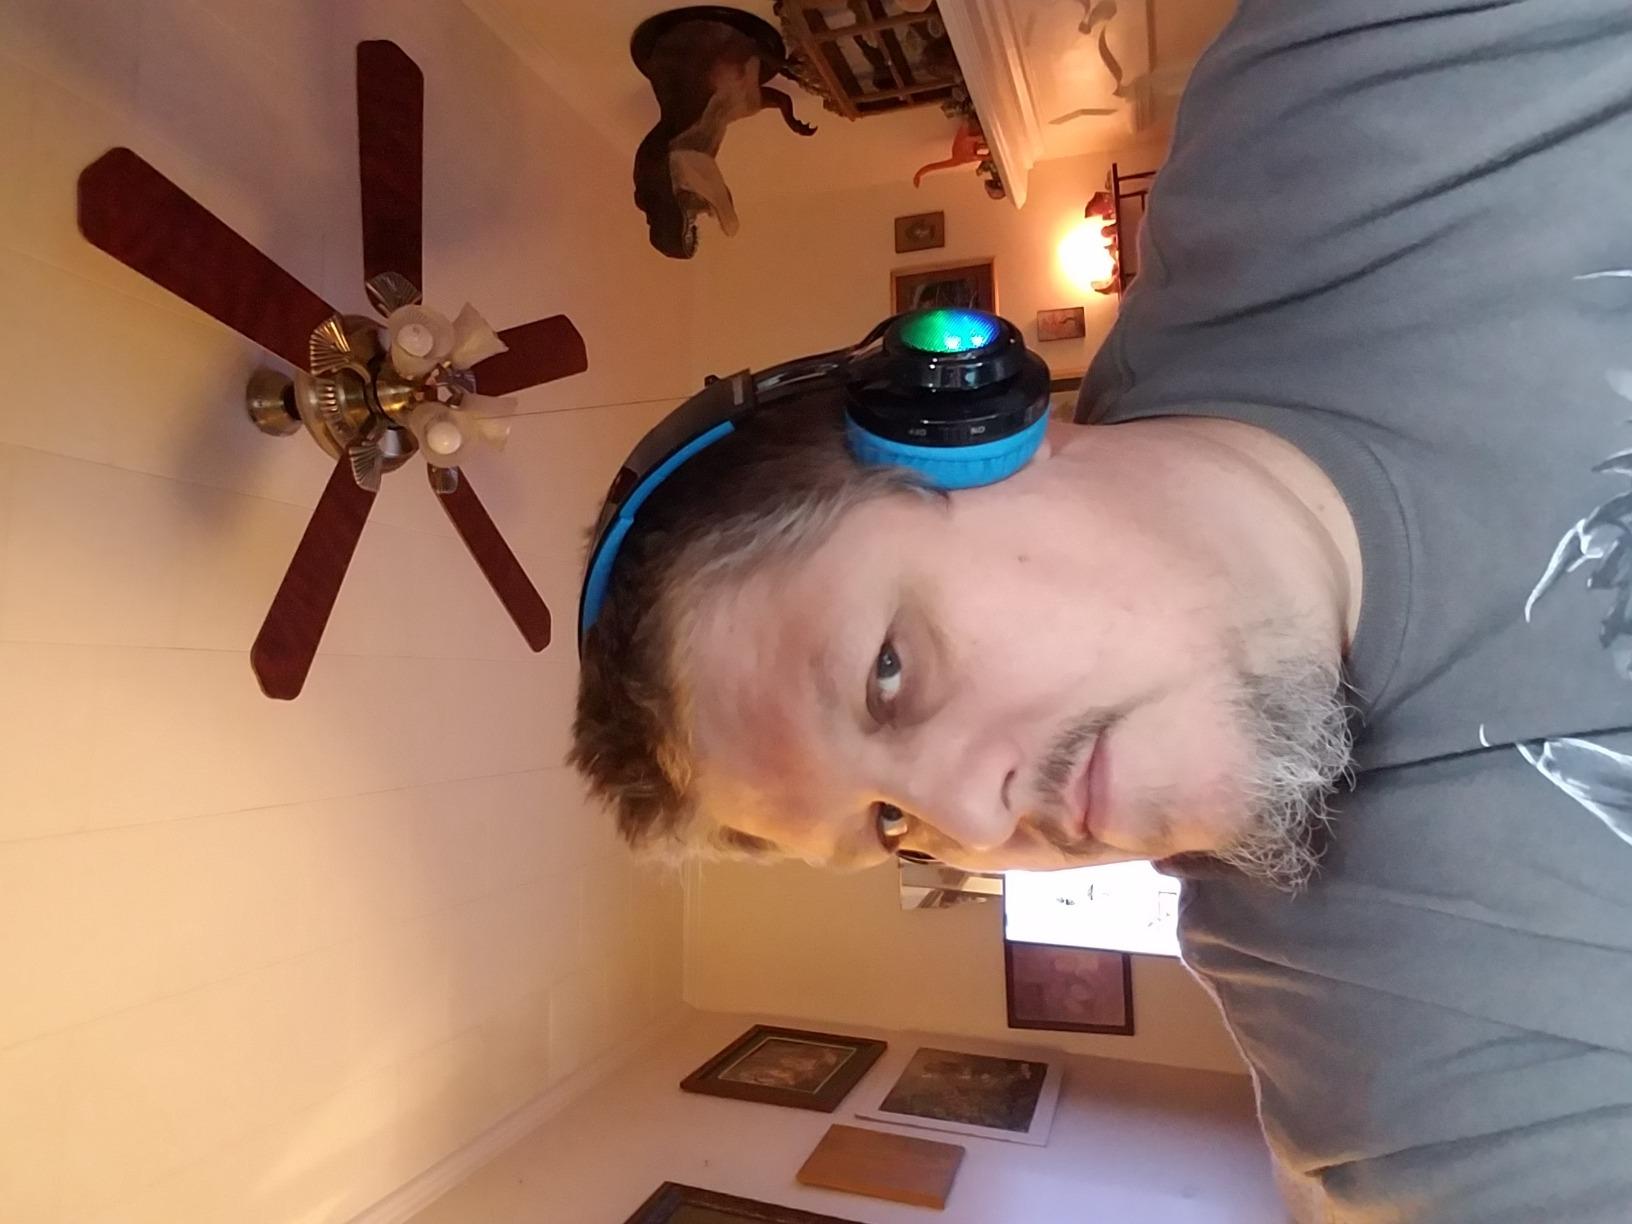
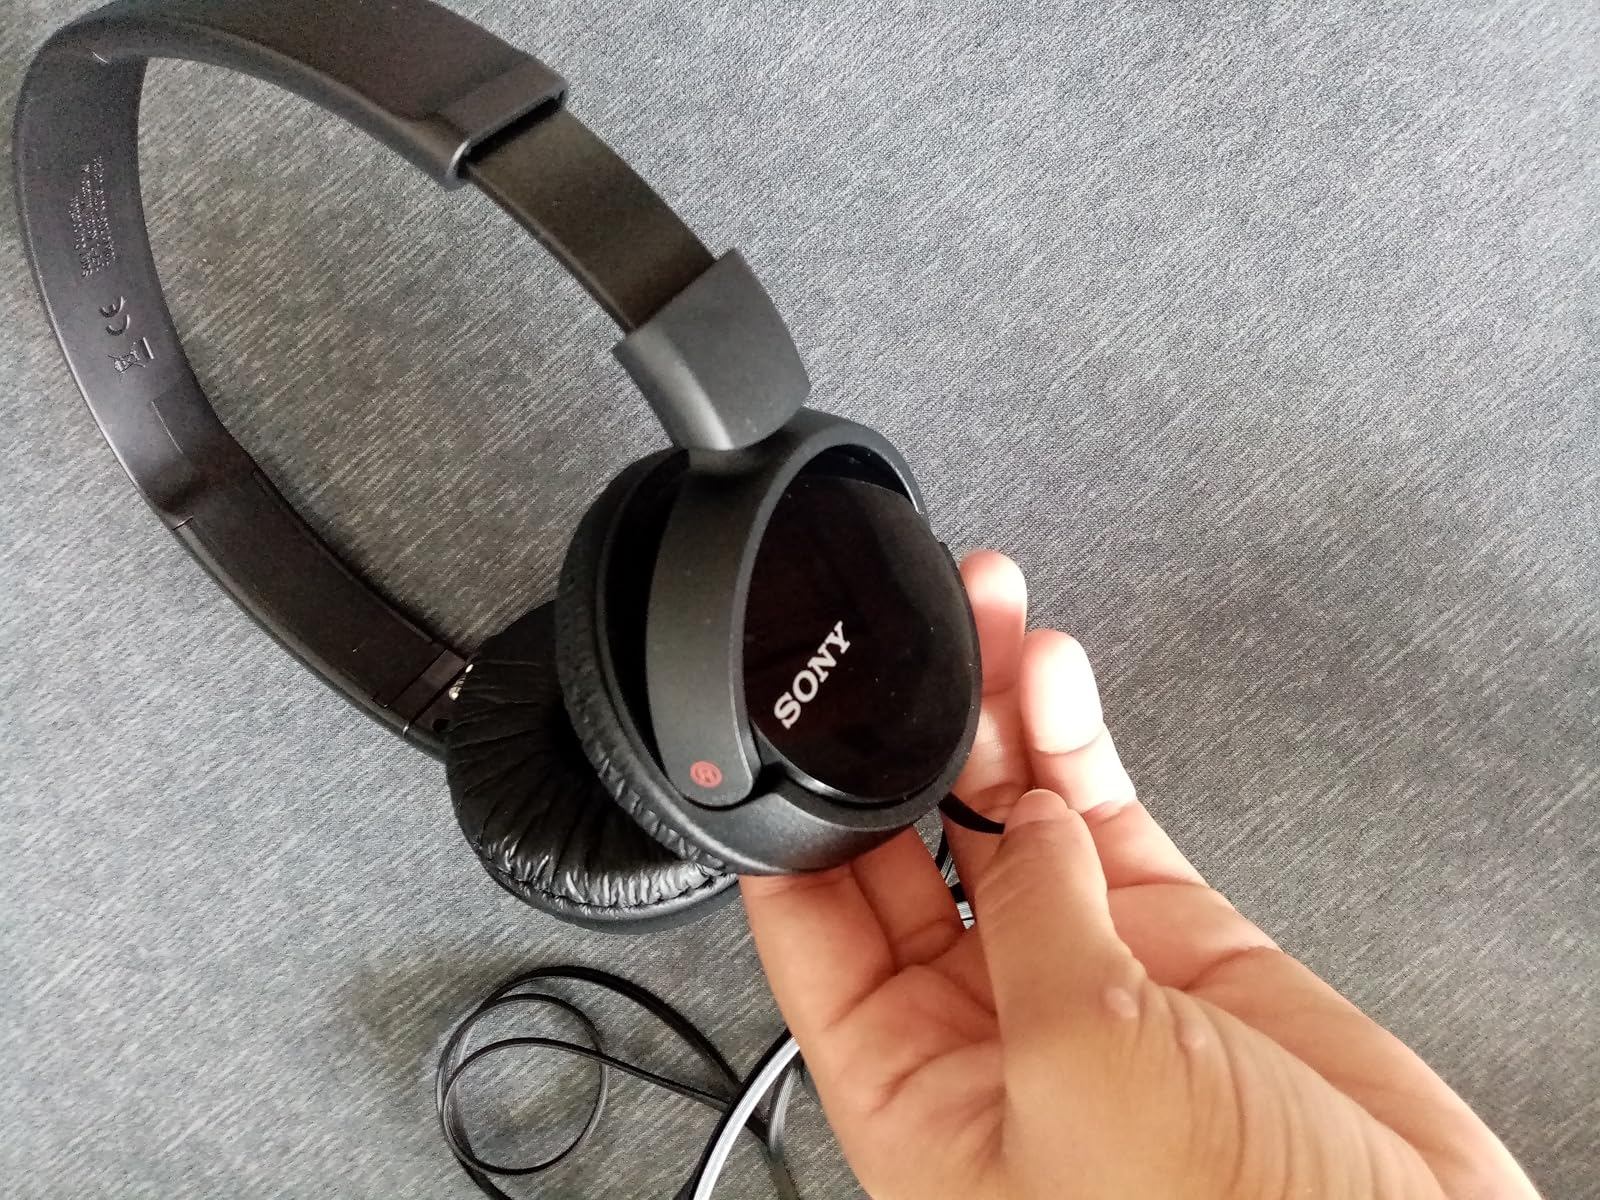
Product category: headphones
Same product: no